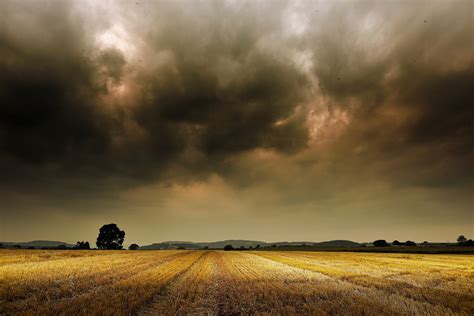
Weather: cloudy or overcast